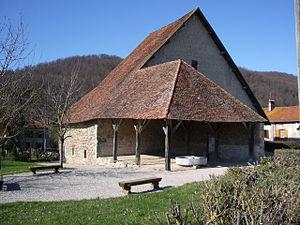
Grange Dimière (Le Pin - France)
Villages du Lac de Paladru est, depuis le 1ᵉʳ janvier 2017, une commune nouvelle française née de la fusion de la commune du Pin et de celle de Paladru. Elle est située dans le département de l'Isère, en région Auvergne-Rhône-Alpes.
La chartreuse de la Sylve-Bénite est un ancien monastère médiéval de l'ordre des Chartreux qui a été fondé en 1116 en Dauphiné de Viennois, aujourd'hui dans le département de l'Isère, sur le territoire de la commune des Villages du Lac de Paladru et la commune associée de Le Pin.
La communauté d'agglomération du Pays Voironnais, souvent raccourcie en Pays Voironnais, est une communauté d'agglomération française centrée autour de la ville de Voiron dans le département de l'Isère.
Cet article recense les monuments historiques de l'Isère, en France.
Le Pin est une ancienne commune française située dans le département de l'Isère, en région Auvergne-Rhône-Alpes.